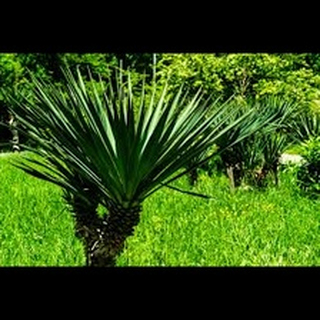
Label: wheat_common_root_rot